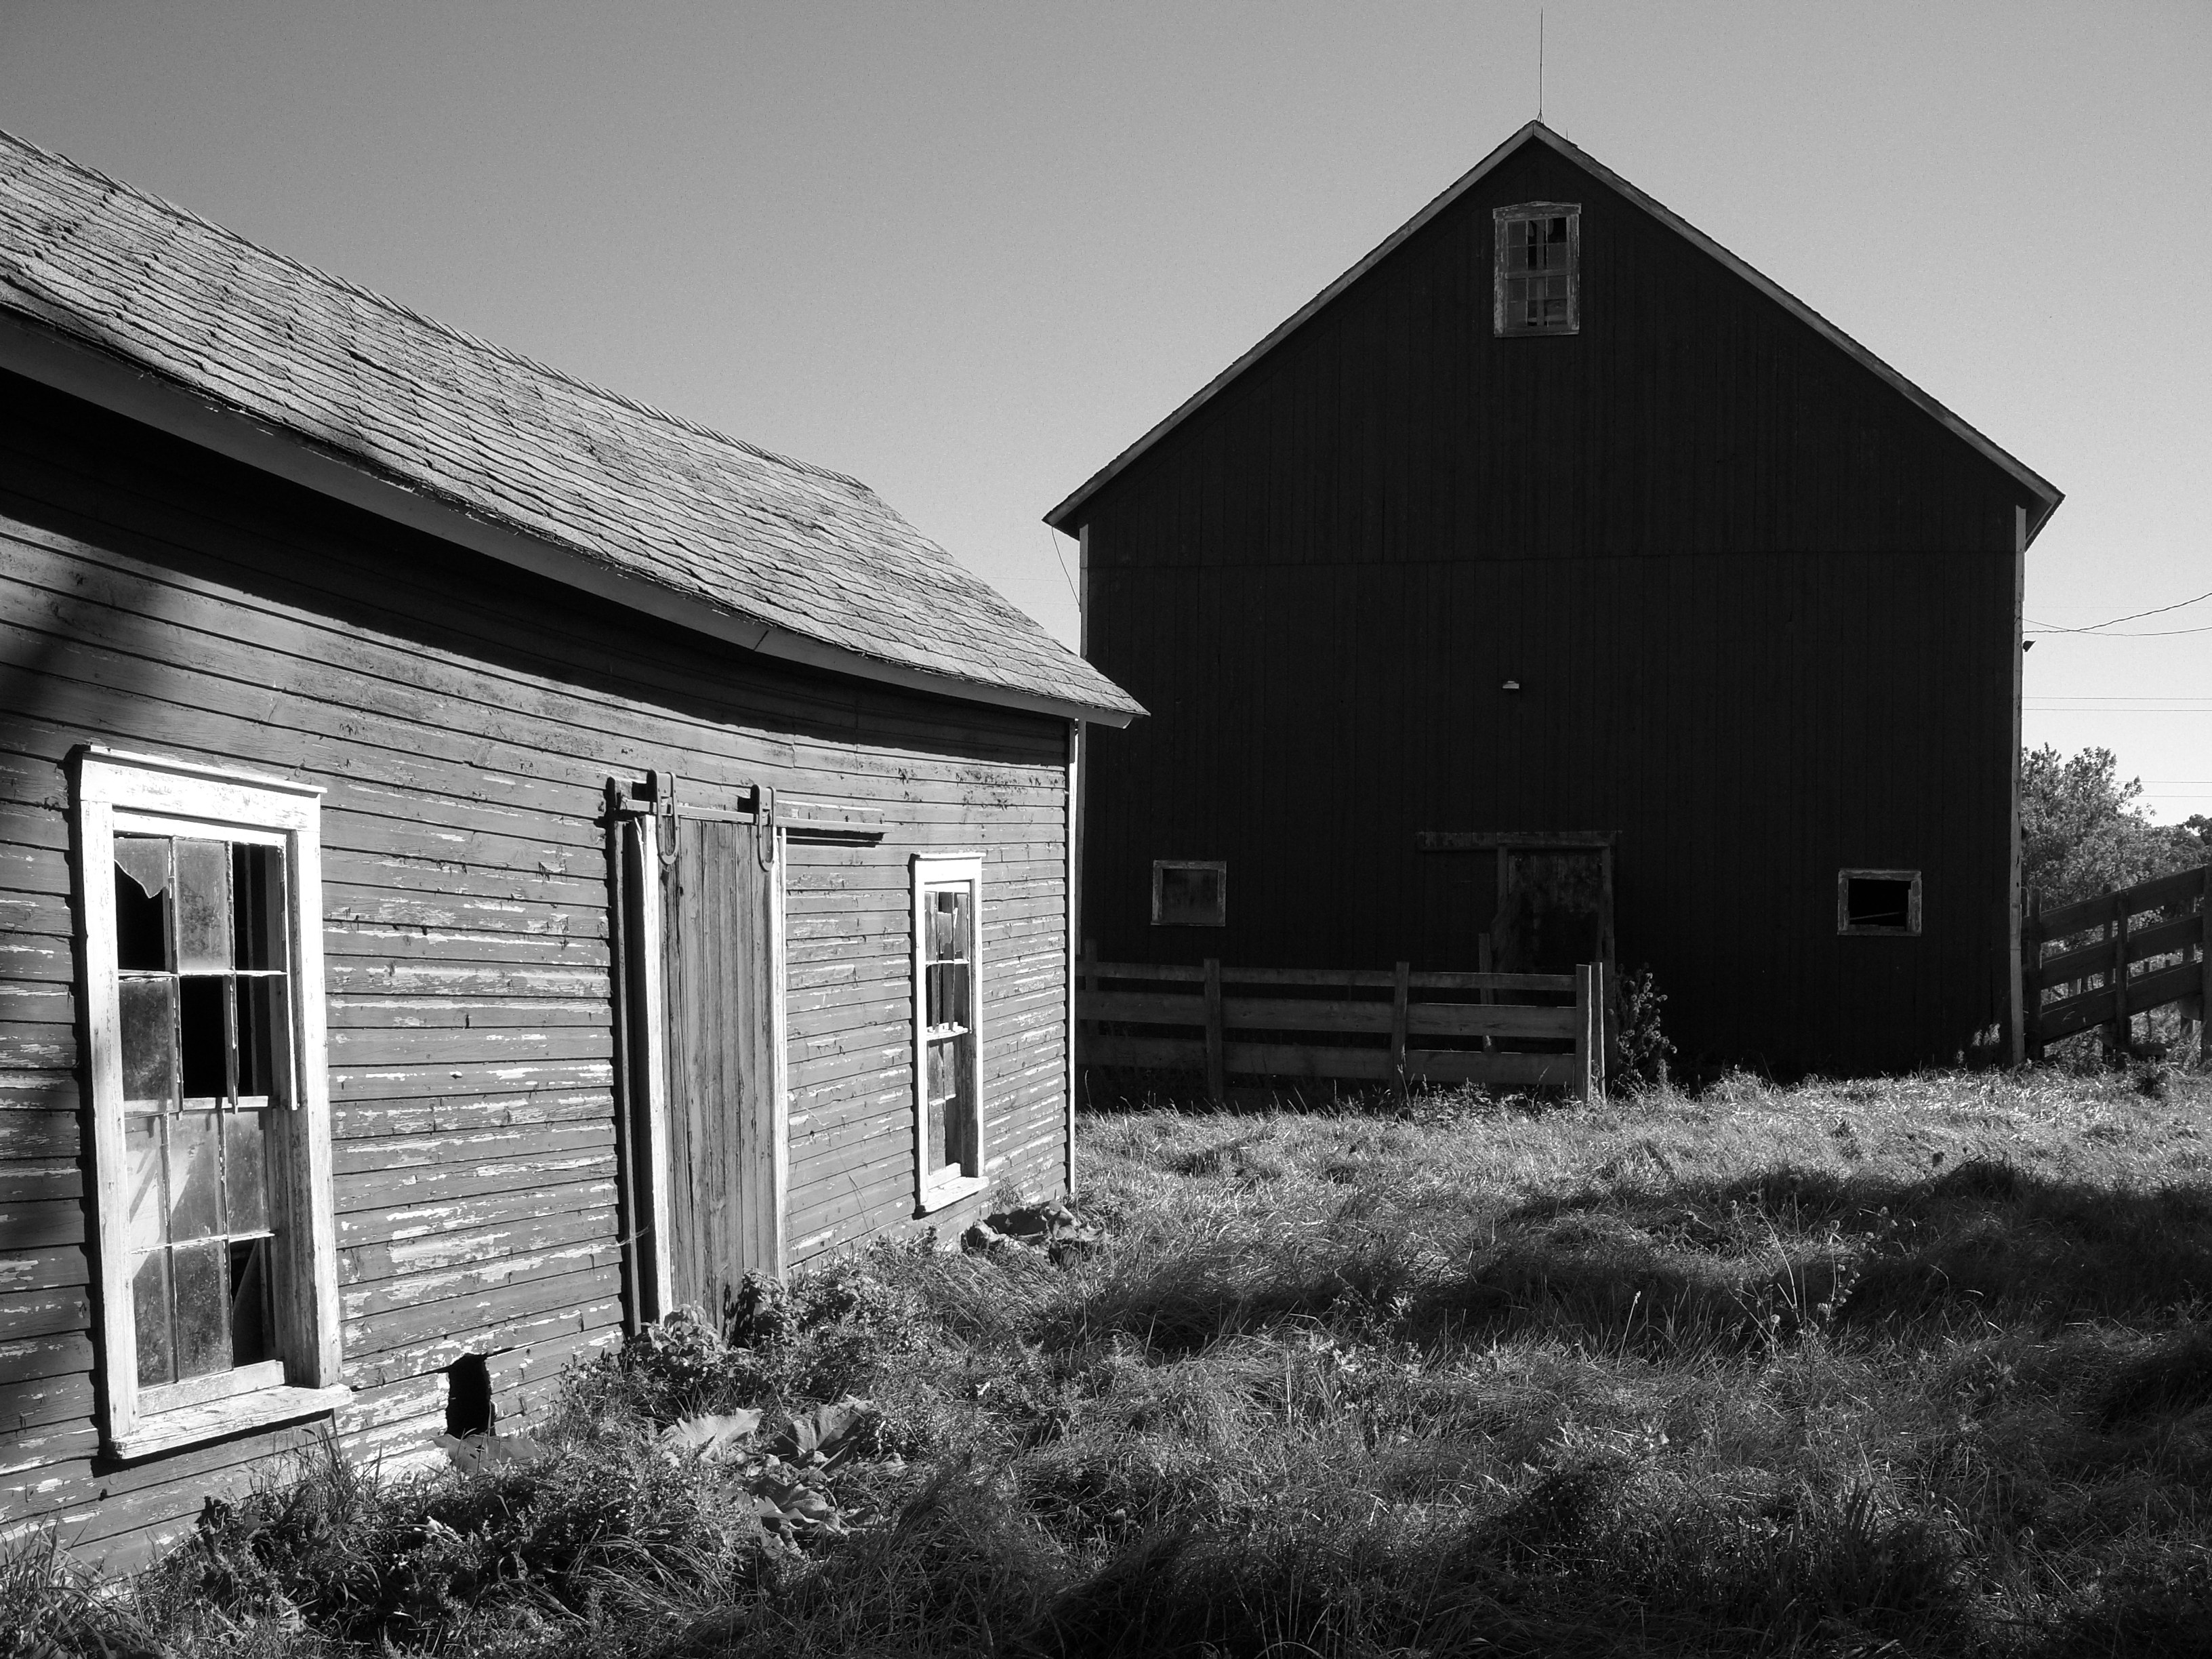
black and white, white, house, building, barn, home, shack, rural, black, monochrome, bw, farms, barns, wisconsin, kenoshacounty, somers, rural area, monochrome photography